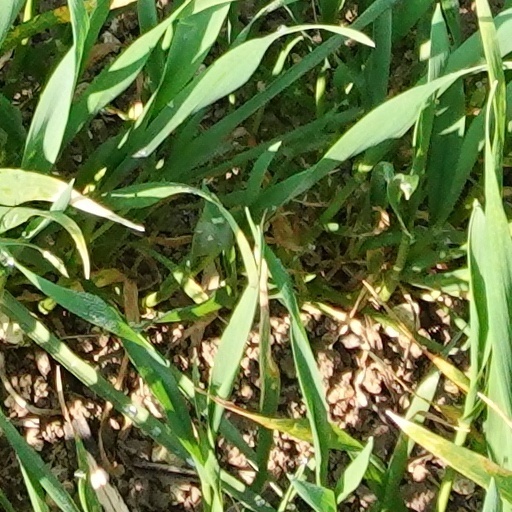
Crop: wheat